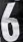
Number: 6